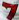
Number: 7